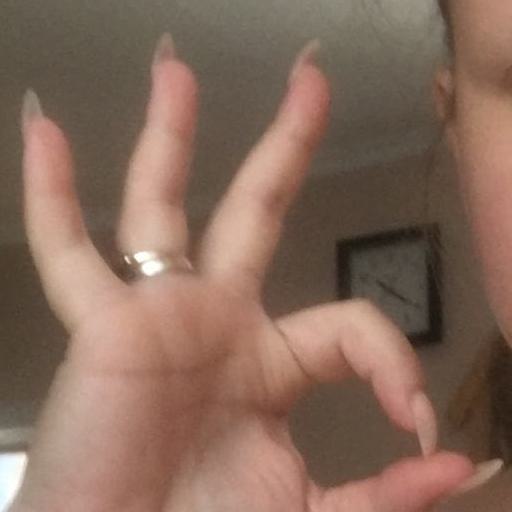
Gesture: ok